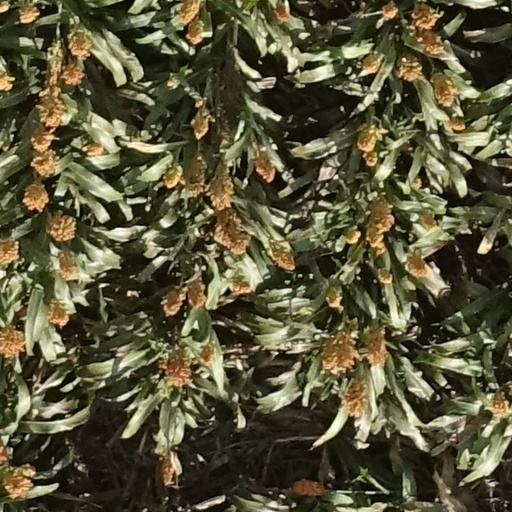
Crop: sorghum